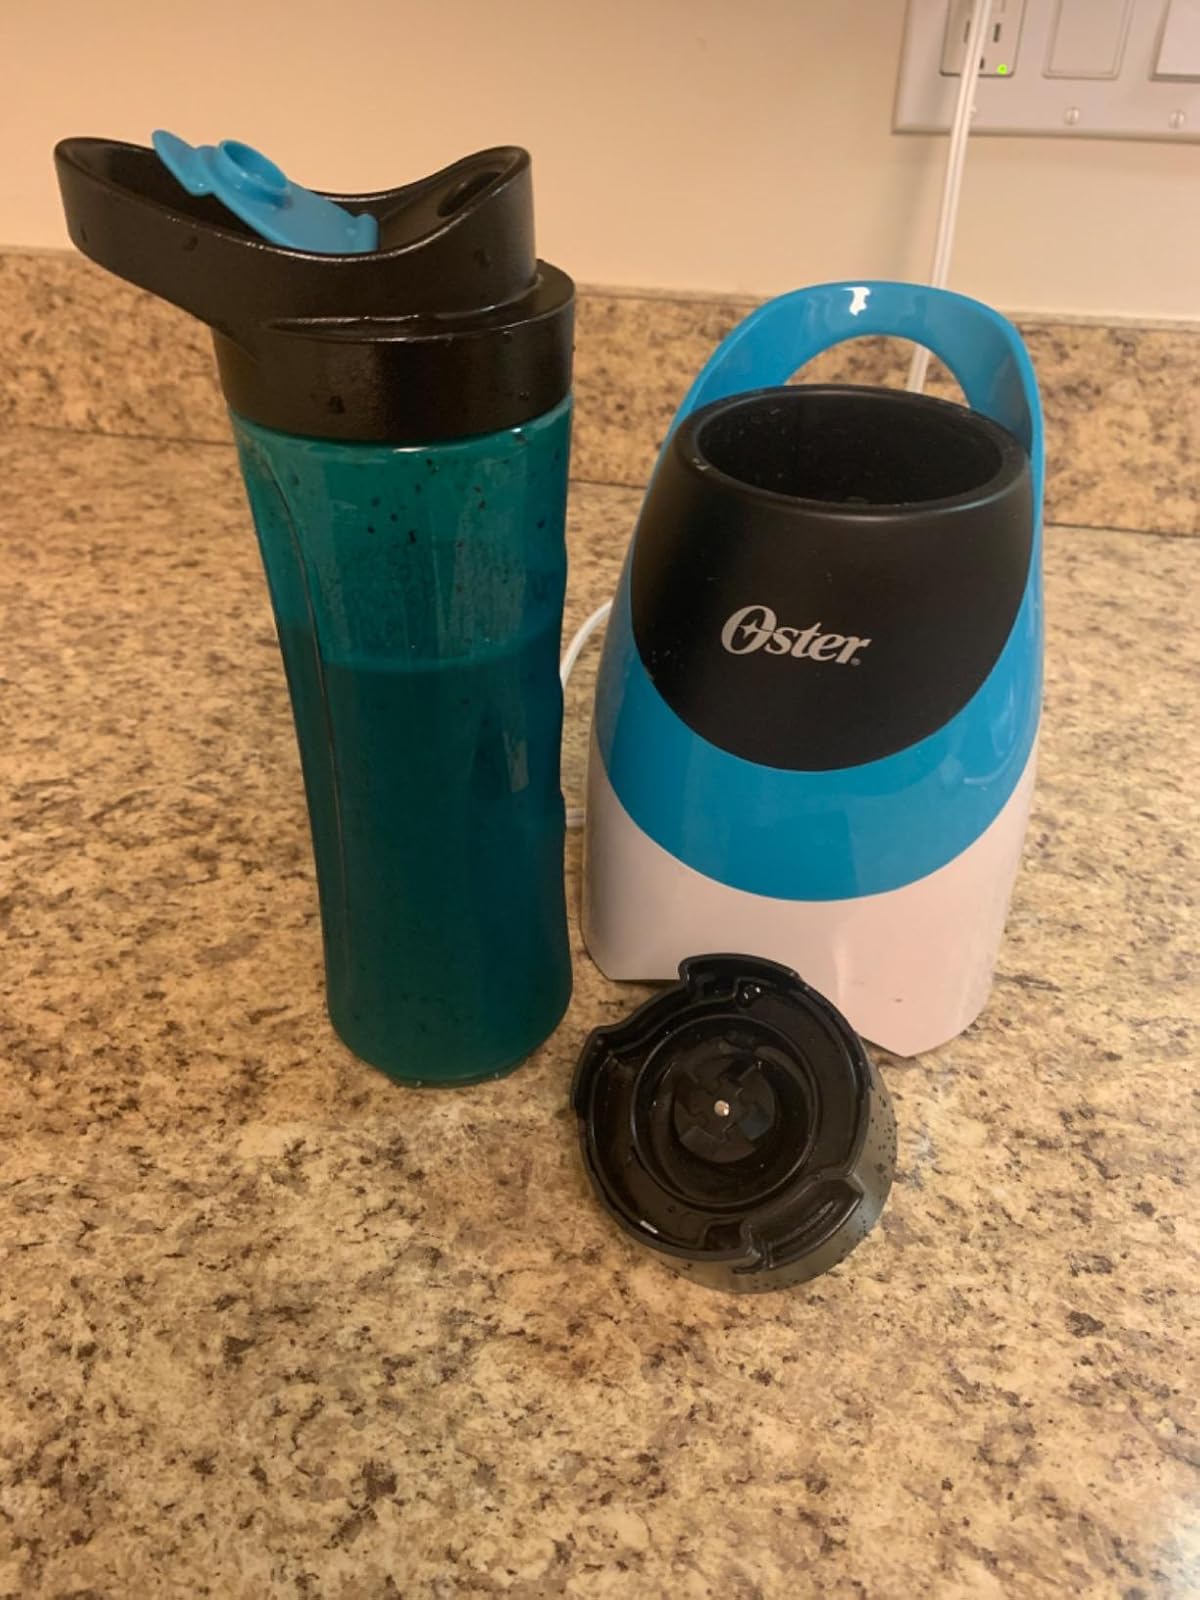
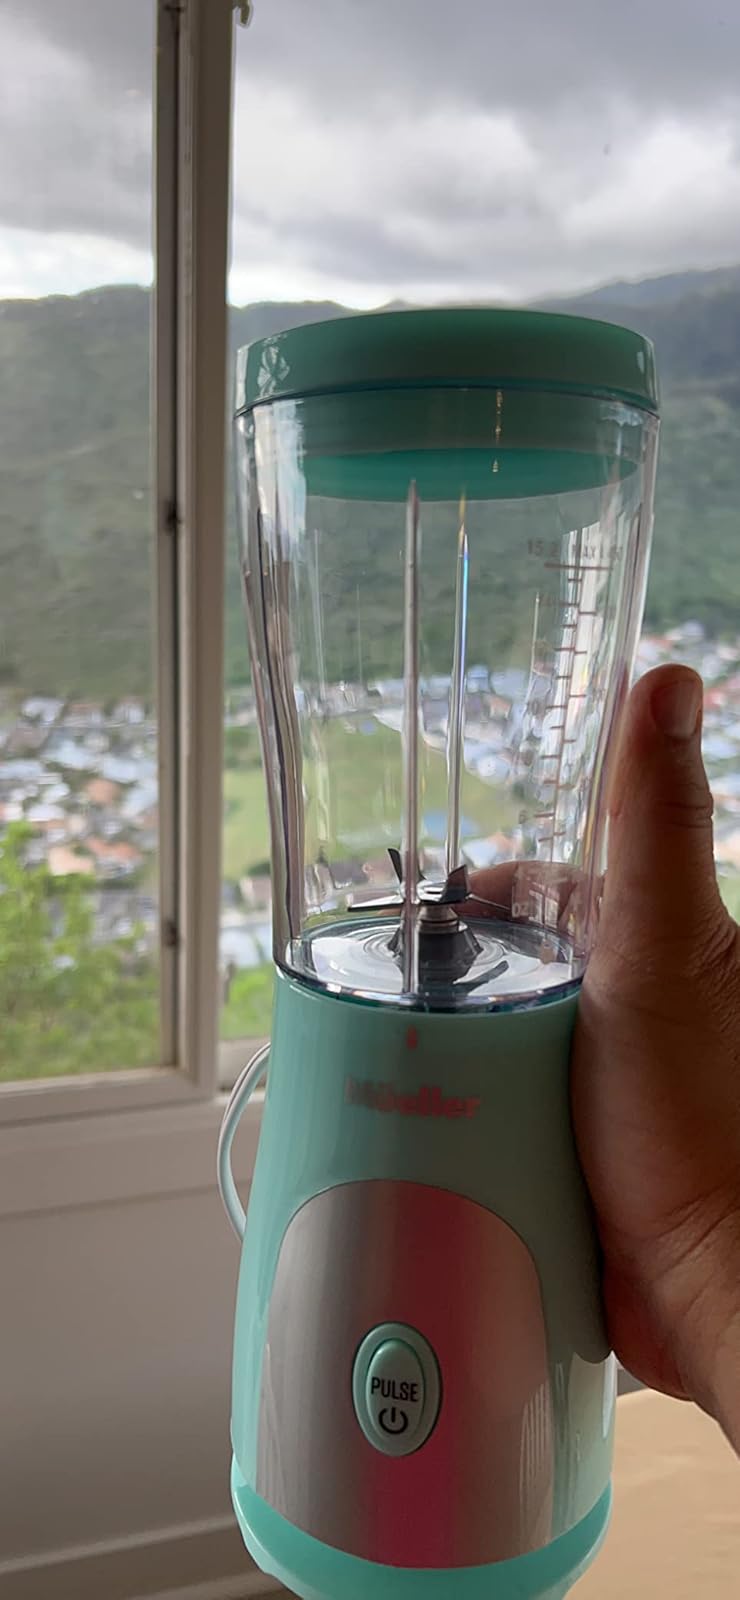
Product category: items_blender
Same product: no